Synurbization

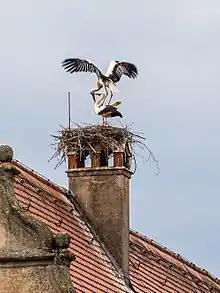
Changes in behaviour, such as nesting changes.

Synurbization refers to the effects of urbanization on the adaptation of wildlife, and how animals that live in urban environments versus nature environments differ. Urbanization, in terms of ecology, means developmental changes to the environment. These changes are often in benefit to humans. When applying synurbization to circumstances of urbanization where species have adapted, that adaptation does not occur by accident. Animals making adaptations to the environment change are often only doing so because of urban expansion into their current environments—e.g., the expansion of cities removing forested areas occupied species such as birds. Urbanization causes synurbization. Animals change behaviour as required for survival. Those species that better adapt and have favourable variations in traits ultimately have higher fitness. However, while some of the behavioural adaptations are favourable for the species, consequences stem from the urbanization and impact these species. In some cases, even humans are victims to these consequences.